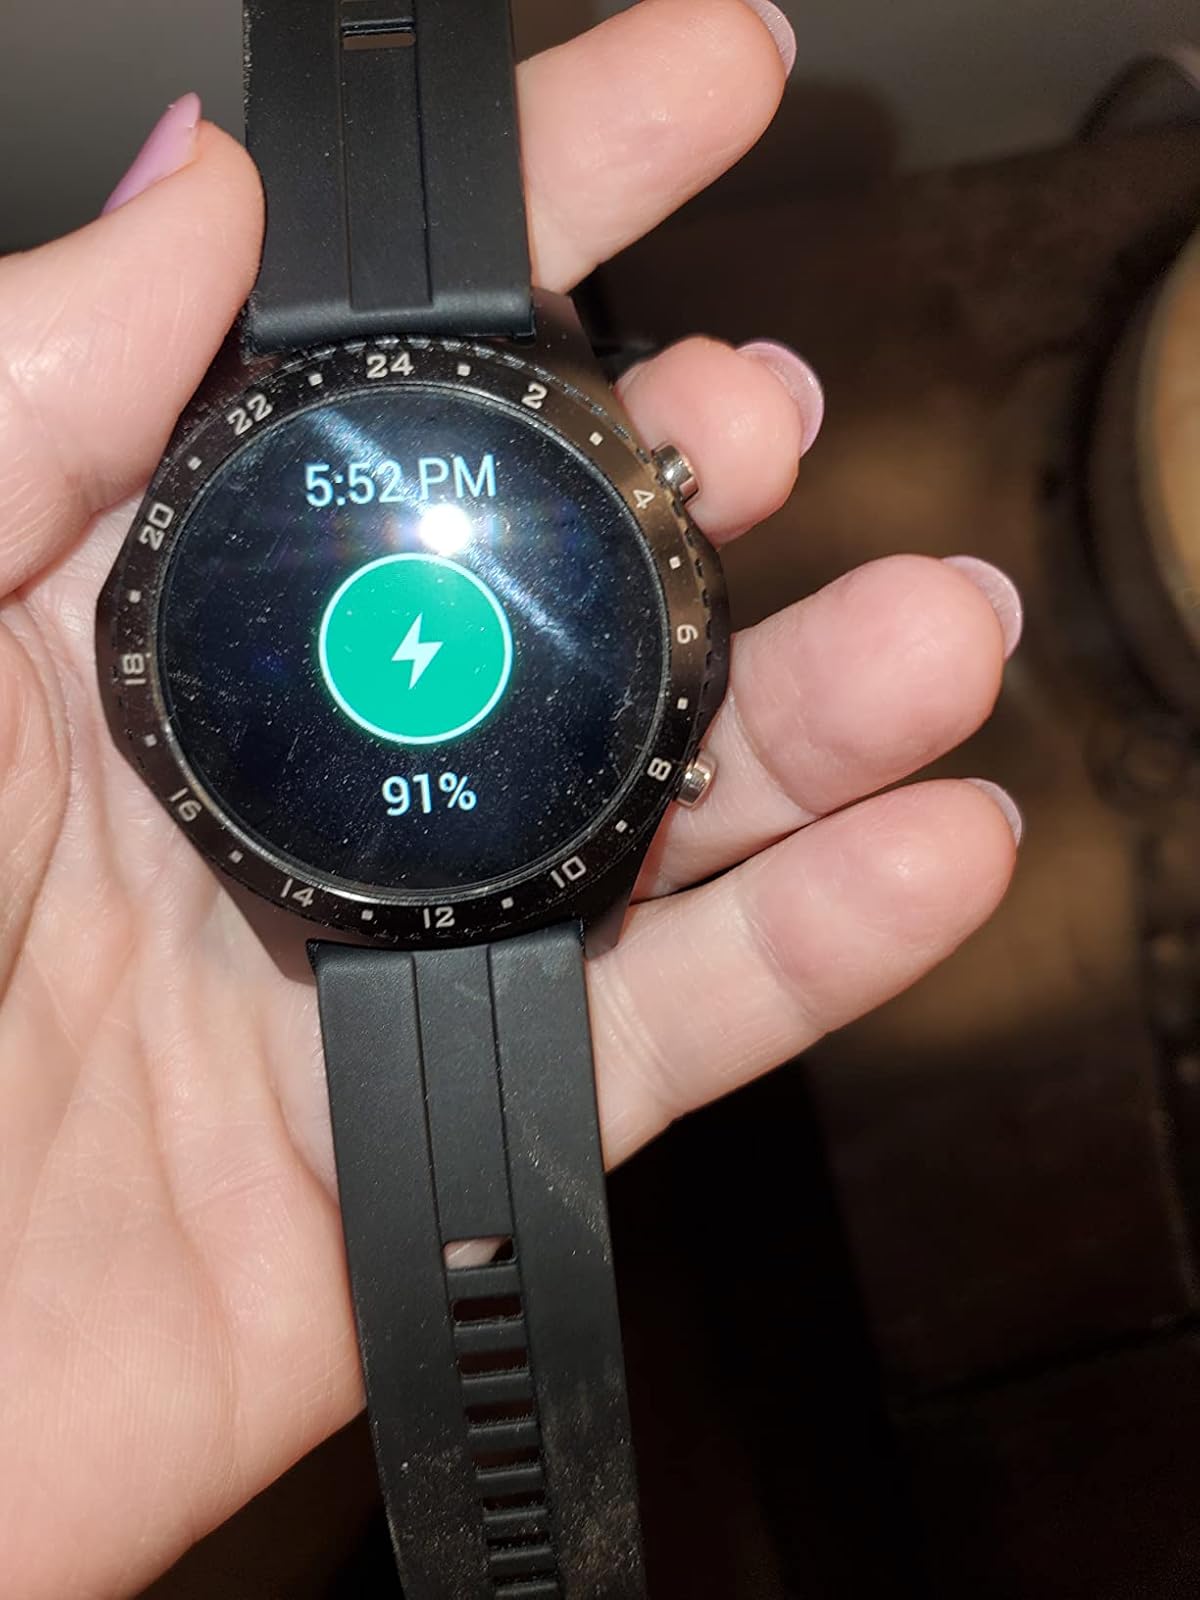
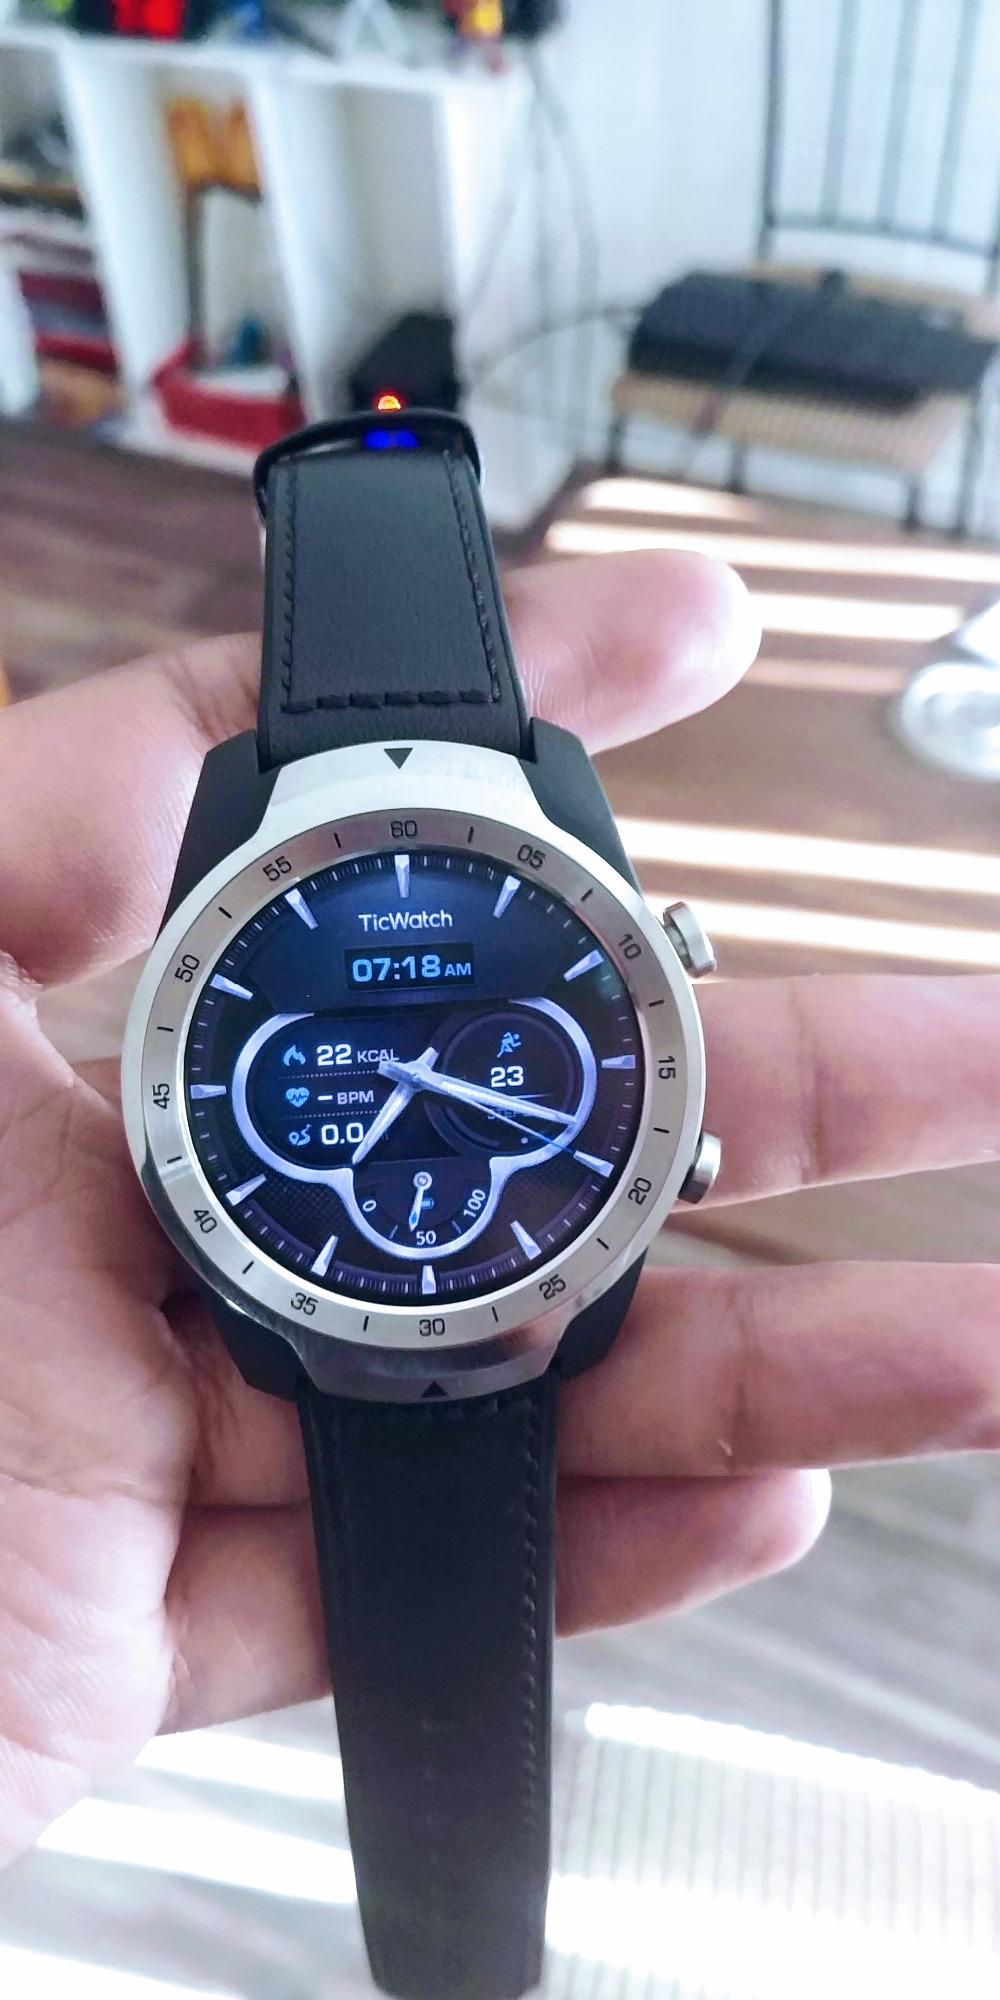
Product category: smartwatch
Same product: no